Geoffrey Fry

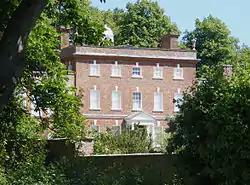
Oare House, 2010

On 30 June 1915, he married the Hon. Alathea Margaret Gwendolin Valentine Gardner (b. 1893), the second daughter of Lord Burghclere. Her paternal grandfather was Alan Gardner, 3rd Baron Gardner and her maternal grandfather was Henry Herbert, 4th Earl of Carnarvon. Alathea's younger sisters were Mary Gardner, who married Geoffrey Hope-Morley, 2nd Baron Hollenden, and Evelyn Gardner, who was the first wife of author Evelyn Waugh. Together, Sir Geoffrey and Alathea were the parents of one child: